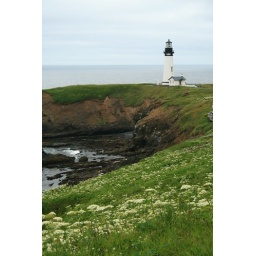
aquina Head Lighthouse on the Oregon coast with cow parsnip blooming in the foreground